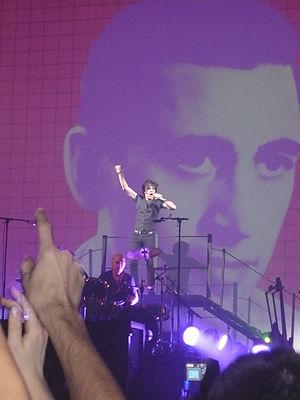
Indochine à Tours, le 8 Décembre 2009
Indochine est un groupe de pop rock français. Formé en 1981, le groupe est issu du courant new wave. Révélé par le titre L’Aventurier en 1982, le groupe connaît un grand succès dans les années 1980 avec des tubes comme 3 nuits par semaine, 3e sexe, Tes yeux noirs ou Canary Bay. Après quelques albums ayant rencontré un succès moindre et un désintérêt manifeste des médias pour Indochine dans les années 1990, celui-ci retrouve le succès en 2002, avec la sortie de l'album Paradize dont est issu le single J'ai demandé à la lune.